Onondaga Lake

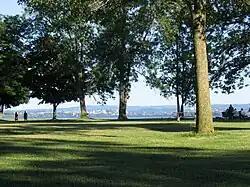
Onondaga Lake Park, in the northern suburbs of Syracuse, attracts over one million visitors each year.

"Onondaga Lake Park" is another county park. It hugs the eastern shore of the lake and has its offices at 6790 Onondaga Lake Trail in Liverpool. The park offers seven miles of shoreline, with a variety of areas for family picnics, including developed areas in Willow Bay and Cold Springs.